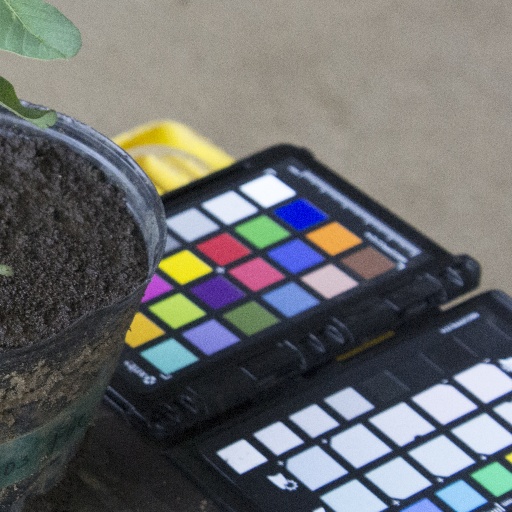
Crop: soybean